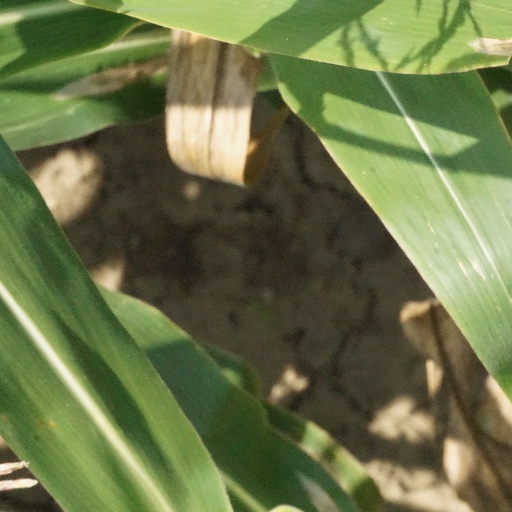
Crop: maize; corn